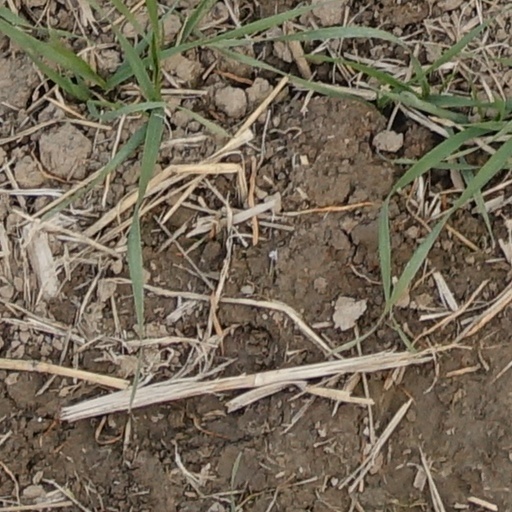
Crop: wheat